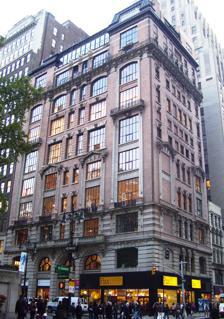
Building: Bryant Park Studios
Country: United States of America
Year built: 1901
Office building in Manhattan, New York Bryant Park Studios General information Type Office Architectural style French Beaux-Arts Address 80 West 40th Street 1054 Avenue of the Americas Town or city Manhattan , New York Country United States Coordinates 40°45′12″N 73°59′05″W / 40.7533°N 73.9848°W / 40.7533; -73.9848 Groundbreaking 1900 Opened 1901 Owner 80 West 40th Street Associates Landlord Mountain Development Technical details Floor count 10 Floor area 61,304 square feet (5,695.3 m 2 ) Lifts/elevators 2 Design and construction Architect(s) Charles A. Rich New York City Landmark Designated December 13, 1988 Reference no. 1542 The Bryant Park Studios (formerly known as the Beaux-Arts Building ) is an office building at 80 West 40th Street in the Midtown Manhattan neighborhood of New York City , at the corner of 40th Street and Sixth Avenue . The building, overlooking the southwest corner of Bryant Park , was designed by Charles A. Rich in the French Beaux-Arts style. Built from 1900 to 1901 by Abraham A. Anderson , the building is one of several in Manhattan that were built in the early 20th century as both studios and residences for artists. The Bryant Park Studios is 10 stories tall with several mezzanine levels. The lowest two stories of the facade are clad in rusticated blocks of terracotta , while the other stories have pink brick with terracotta and stone decoration. The brickwork of the facade contains both broad and narrow bays , and the northern side facing 40th Street contains large studio windows facing Bryant Park. The Cafe des Beaux-Arts once operated at the ground story and basement. The upper stories had forty units, the largest of which was Anderson's own double-story penthouse. Since the late 20th century, the former studios have served mostly as offices and showrooms, and the lower stories have contained storefronts. The Bryant Park Studios was developed by Anderson, who leased the building to another company in 1920. Anderson lived in his penthouse until his death in 1940, after which his family sold the building. By the late 20th century, the building was converted for office use. The Bryant Park Studios was designated a city landmark by the New York City Landmarks Preservation Commission (LPC) in 1988. The building has been owned since 1980 by the Mountain Development Corporation, which restored the building in the late 1980s and the 2000s. Site The Bryant Park Studios is at the southeast corner of 40th Street and Sixth Avenue (Avenue of the Americas) in the Midtown Manhattan neighborhood of New York City . It overlooks the southwestern corner of Bryant Park . The building occupies a rectangular land lot with an area of 5,950 square feet (553 m 2 ) and a frontage of 100 feet (30 m) along 40th Street and 59.5 feet (18.1 m) on Sixth Avenue. The Bryant Park Studios is one of several structures on 40th Street between Fifth and Sixth Avenues, which forms the southern end of Bryant Park. On the same block are the American Radiator Building , Engineering Societies' Building , Engineers' Club Building , The Bryant , and 452 Fifth Avenue to the east, as well as the Haskins & Sells Building to the southeast and Bryant Park Studios to the west. Other nearby places include the New York Public Library Main Branch across 40th Street to the northeast, as well as 7 Bryant Park and the Springs Mills Building to the west. Immediately outside the Bryant Park Studios is an entrance to the New York City Subway 's 42nd Street–Bryant Park/Fifth Avenue station , which is served by the 7 , <7> ​​, B , ​ D , ​ F , <F> , and ​ M trains. The site had historically been occupied by the Hotel Royal, which burned down in the late 19th century . The site was assembled from four lots that collectively cost $3,200 in 1900 (equivalent to $96,370 in 2023). The surrounding block of 40th Street had contained brownstone row houses through the 1920s, before they were replaced by several other multi-story structures. Architecture The Bryant Park Studios building was designed by Charles A. Rich in the Beaux-Arts Gothic style. It was developed by Abraham Archibald Anderson , a prominent watercolor artist in the late 19th and early 20th centuries. The building was popularly known as the Beaux Arts Building after the Café des Beaux Arts on the ground floor. Robinson & Wallace were the general contractors. The Bryant Park Studios contains ten full stories. It is 131.23 feet (40.00 m) tall and has its main roof at 166 feet (51 m) above ground. A two-story mansard roof on the building's western section dates to a 1923 renovation. The building is New York City's oldest surviving high-rise studio building that was purposely designed for artists. Facade The facade is made of pink brick, stone, and terracotta . When the Bryant Park Studios were built, the facade was visible on all sides, though subsequent development obscured the south and east elevations . The north elevation facing 40th Street, as well as the west elevation on Sixth Avenue, remain visible and are both divided into three horizontal sections: a base, midsection, and upper section. The 40th Street elevation is divided vertically into five bays . The building has wide studio windows on 40th Street, which generally measure 12 by 12 feet (3.7 by 3.7 m). The Sixth Avenue elevation is generally arranged as a central bay flanked by two end bays. Base Main entrance The first two stories are made of rusticated terracotta, which is carved to look like rusticated stone. The three center bays on 40th Street contain double-height archways. The center archway serves as the building's main entrance and contains a plate-glass door, above which is a keystone with a cartouche . The remainder of the ground story on 40th Street and Sixth Avenue contains signs and storefronts. The Sixth Avenue elevation has had a storefront since the building's opening, but the storefront was redesigned at some point in the 20th century. At the second story on 40th Street, the center arches have decorative mullions . Above these arches are heavy stone brackets , which support a balcony with carved foliate motifs and swags . Within the center bay on Sixth Avenue, there are three narrow arched windows with volutes above them. The outermost bays on both elevations have segmental arches . A simple cornice runs above most of the second story, except at the center arches on 40th Street. Midsection The third story is a transitional story with alternating bands of pink brick and terracotta. On 40th Street, the central bay has two narrow windows. The other four bays on that elevation have wide studio windows, which are separated horizontally by terracotta bands and contain broad square-headed lintels . The windows' keystones are volutes, and the third story on 40th Street is capped by a narrow stone cornice . A simpler arrangement appears on Sixth Avenue; the outermost bays are broad square-headed openings, which flank three narrower windows. Above these openings are splayed lintels, as well as volutes serving as keystones. Midsection detail on 40th Street. The center bay has two windows on each story. Immediately flanking the center bay are the second-outermost bays. The outermost bays are visible at far left and right. The fourth through eighth stories are clad with pink brick and have terracotta and stone ornamentation. On the 40th Street elevation, most windows are full-height; the center bay has two narrow windows, while the remaining bays have a large studio window. All bays, except the center one, have a balcony at the fourth story. The outermost bays are flanked by continuous brick piers from the fourth to eighth stories, with a volute above the sixth story and a balcony at the seventh. The three middle bays are arranged differently. At the fourth and fifth stories, the center bay's windows are topped by volutes, and the second-outermost bays have double-height stone frames topped by pediments. At the sixth through eighth stories, the three middle bays have full-height recessed windows, each with volutes and splayed lintels above them. A window sill connects the three middle bays at the sixth story. On the eighth story, all openings contain segmental arches. The midsection on Sixth Avenue contains seven rows of windows. The fourth and fifth stories correspond to those on 40th Street, The outermost bays have double-height stone frames topped by pediments, while the center bay has three windows, each with volutes and splayed lintels above them. The sixth through eighth stories contain five offset duplex levels, with mezzanines above the sixth and eighth stories. The windows are arranged in a 1-5-1 configuration, with one sash window in each of the outer bays and five in the center bay. There are generally splayed lintels and volutes above each window, except for those above the eighth mezzanine level. On both elevations, there is a large overhanging cornice just below the ninth story, supported by large brackets and modillions . Upper stories At the ninth floor, there is a balcony and a metal balustrade above the cornice. On 40th Street, the outermost bays are flanked by continuous brick piers, as with the midsection, and contain windows flanking small doorways. Between these is a recessed set of windows, with two large windows flanking two narrow windows. These windows are separated by wide pilasters , above which are decorative capitals. On Sixth Avenue, the ninth-story windows are rectangular and contain volutes and splayed lintels above them. There is a mezzanine above the ninth story on Sixth Avenue, which has plain openings. Two of the center windows on the ninth mezzanine have been combined into a modern-style opening. The tenth story contains a recessed bank of windows on 40th Street. When the building was completed, it had an angled skylight at the center and antefixes to the west and east. A mansard roof on the western side was built in 1923, and the antefixes were removed. A brick chimney is at the north end of the mansard, while a brick dormer is at the south end. The skylight itself, illuminating Anderson's penthouse, was subsequently covered with paint outside and tar inside. Features Ground floor and basement The ground floor and basement originally housed the Cafe des Beaux Arts, which had a kitchen and a ratskeller , or German beer hall, in the basement. The restaurant featured a women's-only bar, which in the early 20th century was still relatively uncommon. As of 2019 [update] , the ground-floor space was occupied by a branch of bakery chain Ole & Steen , which also had a 225-square-foot (20.9 m 2 ) mezzanine above the ground floor. The building's basement has a "Vault Museum", as well as the New York City office of Mountain Development Corporation. The "museum" contains artifacts from the Bryant Park Studios' last 123 years including: former tenants, such as art, letters, and pictures. It is open to the public but is not highly publicized, and visitors must request a tour in advance via email. The building's manager David Seeve gives tours to people every month; the visitors typically study art or history, or they may have read the landmark-designation plaque on the facade. The "Vault Museum" includes such items as the cafe's original tiling, an antique crystal fireplace, and a letter Irving Penn wrote to Mia Fonssagrives-Solow that was lodged in the mail chute for several decades. Studios The Sixth Avenue elevation has mezzanines for the duplexes. Pictured from bottom to top are the sixth story, sixth mezzanine, seventh story, and eighth story. The Bryant Park Studios building was designed with 40 units in single-story simplex and double-story duplex layouts. The 24 duplex studios all faced north toward the large windows on 40th Street. The site was at the southern end of Bryant Park, so sunlight could illuminate the windows even if taller buildings were erected nearby. Each full story is typically spaced 13 feet (4.0 m) apart. Many of the studios were overlooked by balconies on their southern ends. In addition, several floors were initially designed in an open plan so tenants could choose how to subdivide the space. A sample residence was that of portrait artist H. Stanley Todd, who had a two-story studio with a wooden fireplace, a mezzanine with bedrooms overlooking the studios, and a hallway connecting to a kitchen and studio room. The building was also designed with two electric elevators, as well as a frame lift for hoisting picture frames. The passenger elevators are small, with the larger cab measuring 12.5 square feet (1.16 m 2 ). There was a freight lift in the back. A dumbwaiter brought food from the basement to each story. Anderson maintained his own suite on the top two stories until his death in 1940. The penthouse spanned the western part of the building, and it had various antique items such as Spanish tapestries. The penthouse foyer, on the ninth story, had a floor covered in terrazzo tiles. It led to a reception room with white-and-gold decoration, tapestries, and a carved fireplace. The ninth-story bedroom was designed with pink-and-white decoration, and the adjacent dining room had green-and-gold Gothic decoration. Connecting the stories was a stair with wood banister. The studio at the center of the tenth floor measured 50 feet (15 m) square and 25 or 30 feet (7.6 or 9.1 m) high, with oak-paneled walls and ceilings, an organ in the wall, a large ceiling arch from a Venetian church, and an onyx-and-crystal fireplace. One bathroom had a floor surface made of cobalt blue tile and walls with abalone shells. There was also a skylight made of stained glass as well as a greenhouse for vegetables. History Cooperative apartment housing in New York City became popular in the late 19th century because of overcrowded housing conditions in the city's dense urban areas. By the beginning of the 20th century, there were some housing cooperatives in the city that catered specifically to artists, including at 130 and 140 West 57th Street, as well as on 67th Street near Central Park. However, these were almost always fully occupied. The idea for the Bryant Park Studios in particular was devised by Abraham A. Anderson, an American who studied art in Paris during the late 19th century. He and his wife Elizabeth Milbank Anderson returned to the United States in the late 1890s, where they lived first in Manhattan and then in suburban Greenwich, Connecticut , after failing to find enough space in Manhattan. 1900s and 1910s Large studio windows In early 1900, Elizabeth Anderson acquired a site at the southeast corner of Sixth Avenue and 40th Street. The site was not near the traditional studio district around 57th Street , but it did benefit from proximity to the upscale residential district on Fifth Avenue . The site directly abutted the Sixth Avenue Elevated line, which devalued the site somewhat. A. A. Anderson reflected: "My business friends said it was a foolish thing to erect so expensive a studio building in what was then the ' tenderloin district '. But I wanted the best, since it is usually the best or the poorest that pays." By March 1900, excavations had commenced on the plot. Rich filed the building plans with the New York City Department of Buildings that month. During construction, in early 1901, a workman was killed by an elevator. Once the building had been completed, in May 1901, Elizabeth transferred the new building to her husband for $300,000. The Bryant Park Studios, as well as the Knox Building on 452 Fifth Avenue, were among the earliest major developments on the surrounding stretch of 40th Street, which still mostly consisted of low-rise residences. In October 1901, the Bustanoby brothers leased the ground-floor and basement restaurant space. The Cafe des Beaux Arts opened the following year at the building's base. The cafe quickly became popular among "many men and women of society", as it was described in a 1905 Town & Country magazine article. The Bryant Park Studios was itself known as the Beaux Arts Building by the 1910s. The Bryant Park Studios housed not only visual artists, photographers, and decorators, but also doctors and dentists. Louis Bustanoby sued two of his brothers, Andre and Jacques, over control of the Cafe des Beaux Arts in 1909. Louis alleged his brothers were trying to oust him from management. Anderson unsuccessfully tried to broker a compromise between the brothers. The restaurant went into foreclosure in December 1911 and a creditor was designated for the property. Ultimately, Louis gained control of the restaurant in February 1912. The same year, the A. J. Robinson Company was hired to modify a portion of the building. Anderson used his apartment to entertain high-profile guests, such as the prince of Monaco, as well as meetings for the Hunters' Fraternity of America, of which Anderson was president. By 1919, the Bryant Park Studios was described as being "known far and near as one of the New York places of amusement". 1920s and 1930s Anderson leased the building in April 1920 to L. K. Schwartz & Co. for 42 years at a total price of $3.5 million. The company had intended to add four stories to the structure and convert it to office use. Schwartz controlled the Beaux-Arts Building and Studio Corporation, which significantly increased the rents for several artists. This led tenant J. C. Leyendecker to sue the company in November 1920 on behalf of the building's thirty-six tenants. A municipal judge found that the company could not pass on the cost of an "unfavorable lease" to tenants. The Cafe des Beaux Arts was not affected by the lease and continued to operate. In 1922, the cafe was damaged in a flood when an ancient spring leaked through the floor. Afterward, the cafe floor was capped. The Cafe des Beaux Arts only occupied the eastern part of the ground-story storefront by 1923. The western portion, measuring 45 by 60 feet (14 by 18 m), was leased that year to Joseph M. Nimhauser, who planned to alter the storefronts there. The same year, the mansard roof was added above the western portion of the building. The Sixth Avenue storefront was occupied by a barbershop for two decades. During Prohibition , the cafe was temporarily closed in March 1925 and banned from selling alcoholic beverages. Anderson still lived in his penthouse, having agreed in 1923 to lease the unit from his own tenant for $5,000 a year for five years. At the end of the five-year period in 1928, the Beaux-Arts Building Corporation tried to evict Anderson from his own apartment. Anderson unsuccessfully attempted to have the case heard in the New York Supreme Court rather than in the municipal court, but he won his lawsuit. The Beaux-Arts Club was shuttered for a year in late 1928 after violating Prohibition-related restrictions on alcohol sales. The Beaux-Arts Building and Studio Corporation surrendered its lease to Anderson in January 1930. Ownership of the building passed to Anderson's daughter Eleanor A. Campbell in 1934. The building was damaged by a fire in 1936, which started in painter Leon Gordon 's studio and then burned out Louis Herzog's and Anderson's units. Because of the large amount of water used in fighting the fire, some of the ceilings were also damaged. Among the non-residential tenants of this time was dentist Rodrigues Ottolengui . 1940s to 1970s Seen from Sixth Avenue in 2021 Anderson died at his apartment in April 1940, and his funeral was held in his studio. The ground-floor and basement storefront at the corner with Sixth Avenue was leased in 1942 by Nedick's Stores Inc. That September, his daughter Eleanor transferred the building to the 80 West Fortieth Street Corporation. In 1943, the Greenwich Savings Bank acquired the building at auction on a bid of $425,000. Greenwich Savings Bank sold the building the next year to a client of the E. M. Simon Company. At the time, it was appraised at $515,000. Anderson's old penthouse was rented in 1959 by the artist Dorothy Hart Drew. For several years, Drew was involved in a dispute with the owner about whether her residence could be considered a commercial space; she ultimately won that case. Drew continued to occupy the penthouse with her sister through the early 1990s. In the 1960s, the Bryant Park Studios were owned by Max Cohen, who died in 1968. By the 1970s, the building was being occupied by designers and garment companies. These included fashion designer Liz Claiborne , who founded Liz Claiborne Direct Brands in 1976 and occupied three stories before moving out during 1978. Fashion designer Donna Karan also had space in the building. Since the 1980s L. Robert Lieb, of the New Jersey–based Mountain Development Corporation, bought the building in 1980. In the mid-1980s, Mountain Development subsidiary 80 West 40th Street Associates cleaned the facade and renovated the interior walls, dropped ceilings , lighting, and elevators. At the time, the building was fully occupied and had four retail tenants, as well as office tenants. The New York City Landmarks Preservation Commission held hearings in 1985 to determine whether to designate the building as a landmark. Stephen E. Gottlieb, speaking for the American Institute of Architects ' New York chapter, said: "This is not your average Beaux Arts building [...] nor is it your average loft building." The LPC designated the building as a New York City landmark on December 13, 1988. With residential tenants' leases expiring, Lieb started to renovate the building in the late 1980s so he could rent the space to fashion firms. As part of the project, the lobby's ceiling was restored, the window frames were repaired, and exterior air conditioners were removed. In addition, the facade was cleaned. The renovations cost $4.5 million. After designer Gordon Henderson opened a showroom in the building, ten firms followed. Though the owners offered low rents of $19 per square foot ($200/m 2 ), four of the Bryant Park Studios' ten floors remained empty until about 1992, when the nearby Bryant Park was renovated. Within a year, Mountain Development wrote seven leases covering nearly all of the vacant space, and asking rents had increased to $27 per square foot ($290/m 2 ). By 2002, the building was almost entirely composed of showrooms, but it was described in The New York Times as having "cheap-looking storefronts and roll-down gates". At the beginning of the 21st century, the building was fully occupied, with law, financial, and technology companies all using the space. The building was renovated in 2008. By 2013, the Bryant Park Studios was charging rents of $60 per square foot ($650/m 2 ), a premium rate compared to the average rent of $45 per square foot ($480/m 2 ) for the neighborhood. Michael Seeve of Mountain Development, who coordinated day-to-day tenant operations, said his company sought to attract tenants working in similar industries. Tenants included Alice + Olivia within the ground story as well as fashion firms on upper stories. In 2019, Danish bakery chain Ole & Steen opened a restaurant space on the ground floor and adjoining mezzanine. Residents The Bryant Park Studios' residents have included: Elizabeth Gowdy Baker , painter William Haskell Coffin , painter Jo Davidson , sculptor Barry Faulkner , painter Harrison Fisher , illustrator Emil Fuchs , painter and sculptor John La Gatta , illustrator Leon Gordon , painter Fernand Léger , painter J. C. Leyendecker , illustrator Gari Melchers , painter Irving Penn , photographer Frank H. Schwarz , painter Harrington Mann , portrait artist Kurt Seligmann , painter and engraver Edward Steichen , photographer Bert Stern , photographer Florine Stettheimer , painter See also List of New York City Designated Landmarks in Manhattan from 14th to 59th Streets References Notes